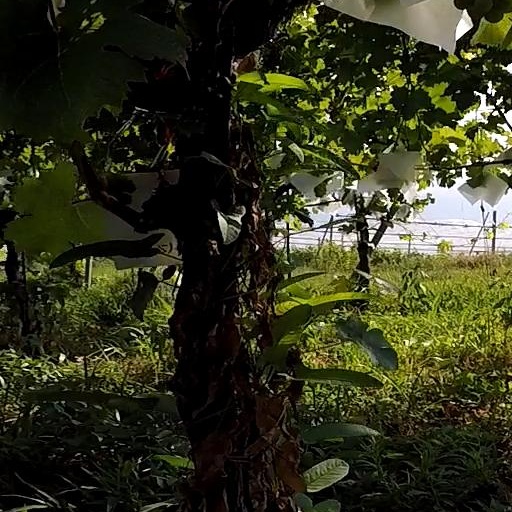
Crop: grape